Cristero War

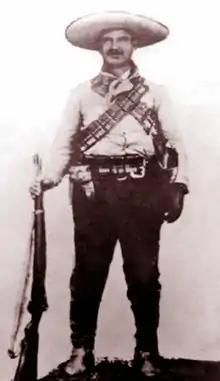
Cristero Victoriano Ramírez

The Mexican Revolution was the costliest conflict in Mexican history. The overthrow of the dictator Porfirio Díaz caused political instability, with many contending factions and regions. The Catholic Church and the Díaz government had come to an informal "modus vivendi" in which the state formally maintained the anticlerical articles of the liberal Constitution of 1857 but it failed to enforce them. A change of leadership or a wholesale overturning of the previous order were potential sources of danger to the Church's position. In the democratizing wave of political activity, the National Catholic Party ("Partido Católico Nacional") was formed.